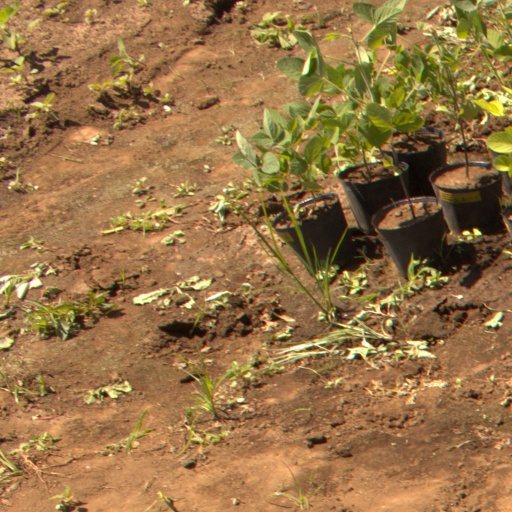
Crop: soybean